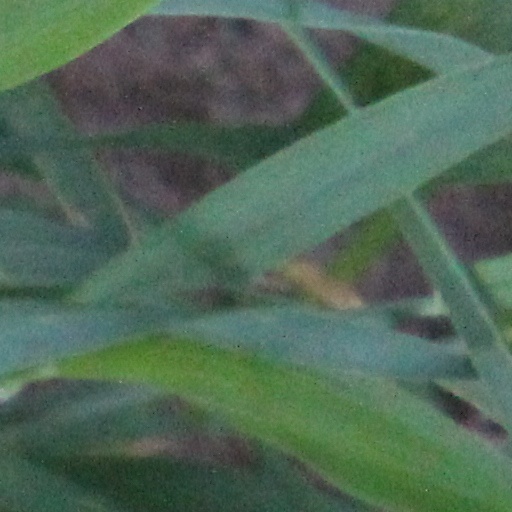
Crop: wheat